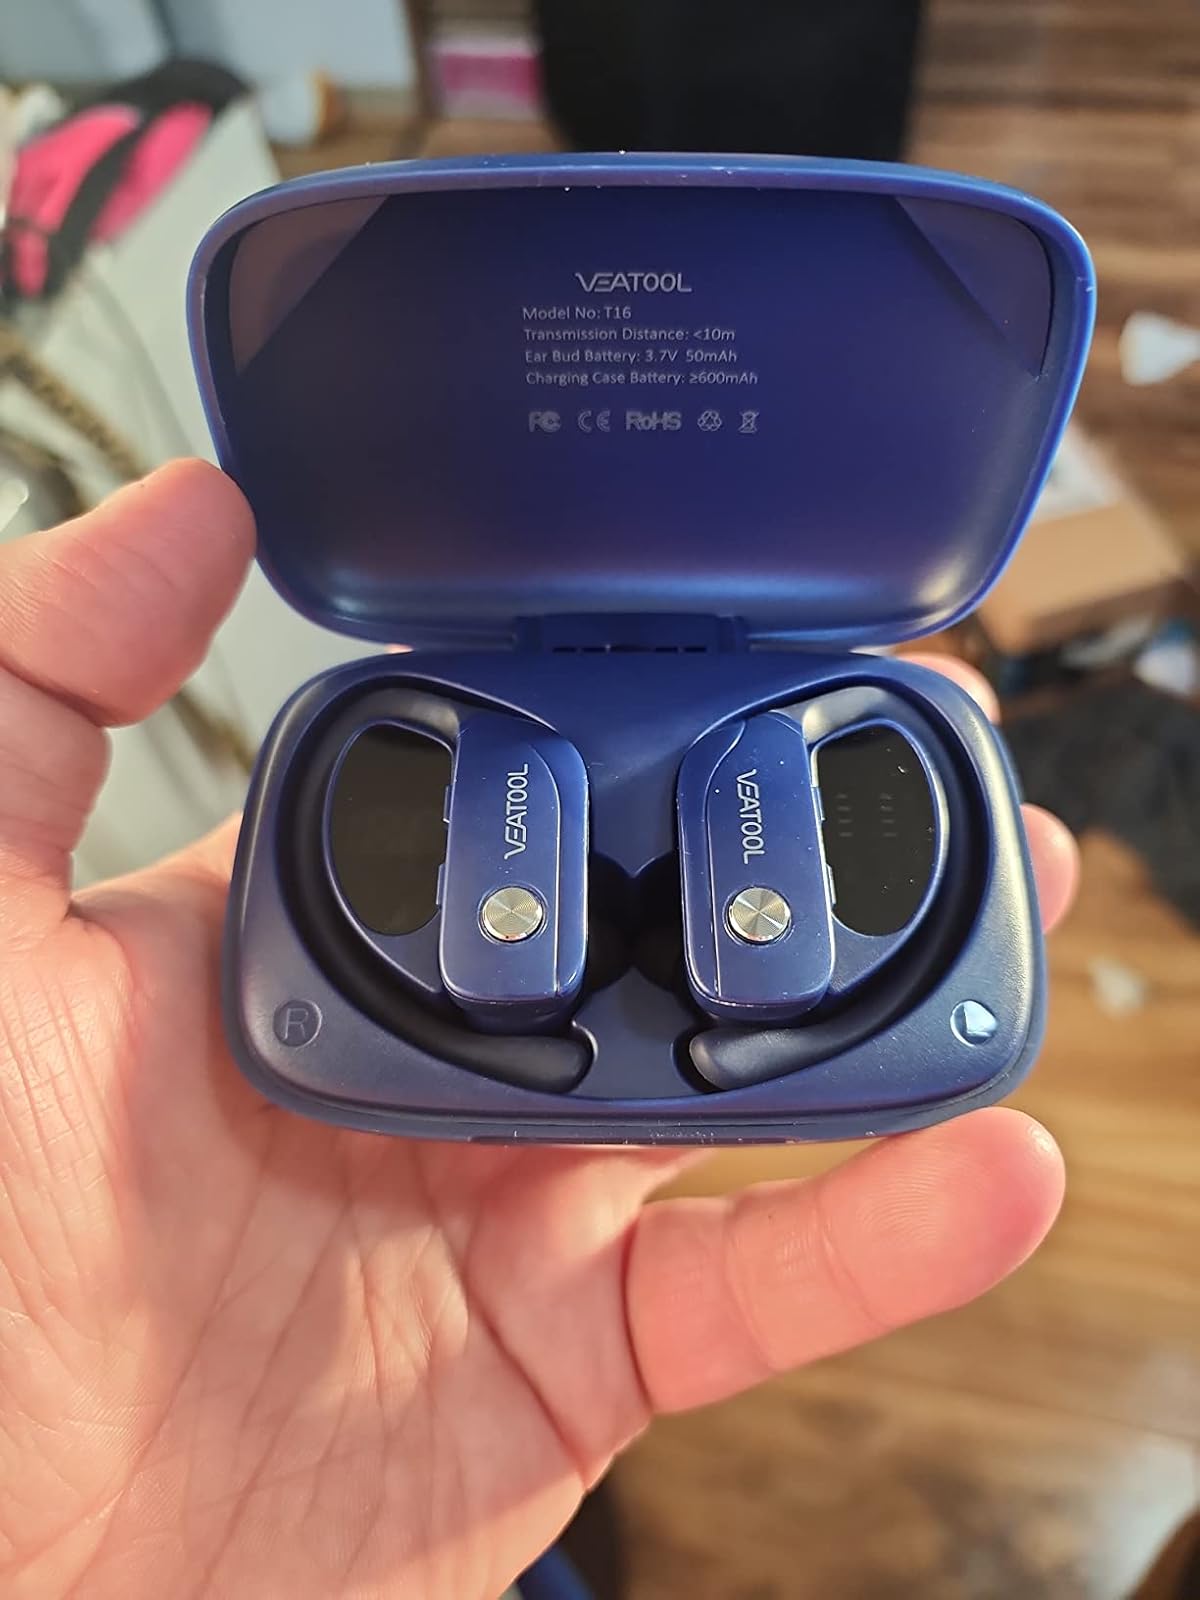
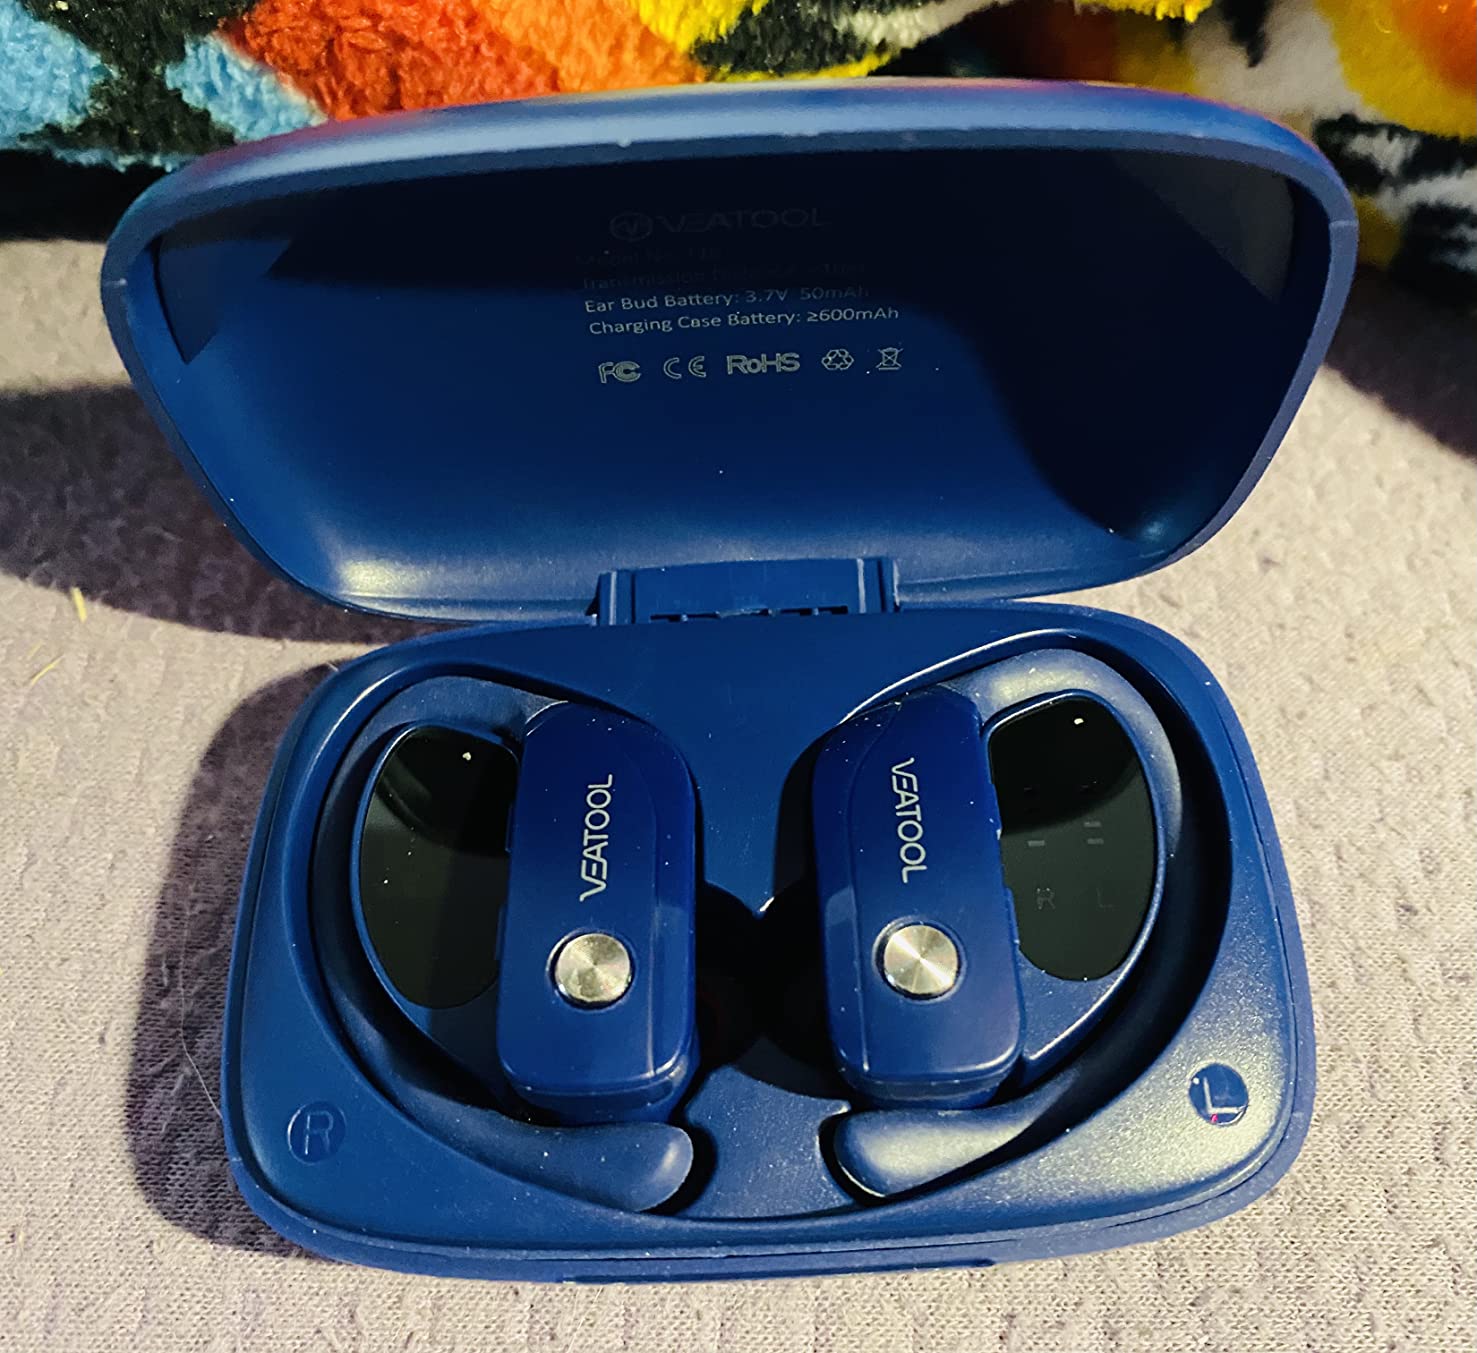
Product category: earbuds
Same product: yes